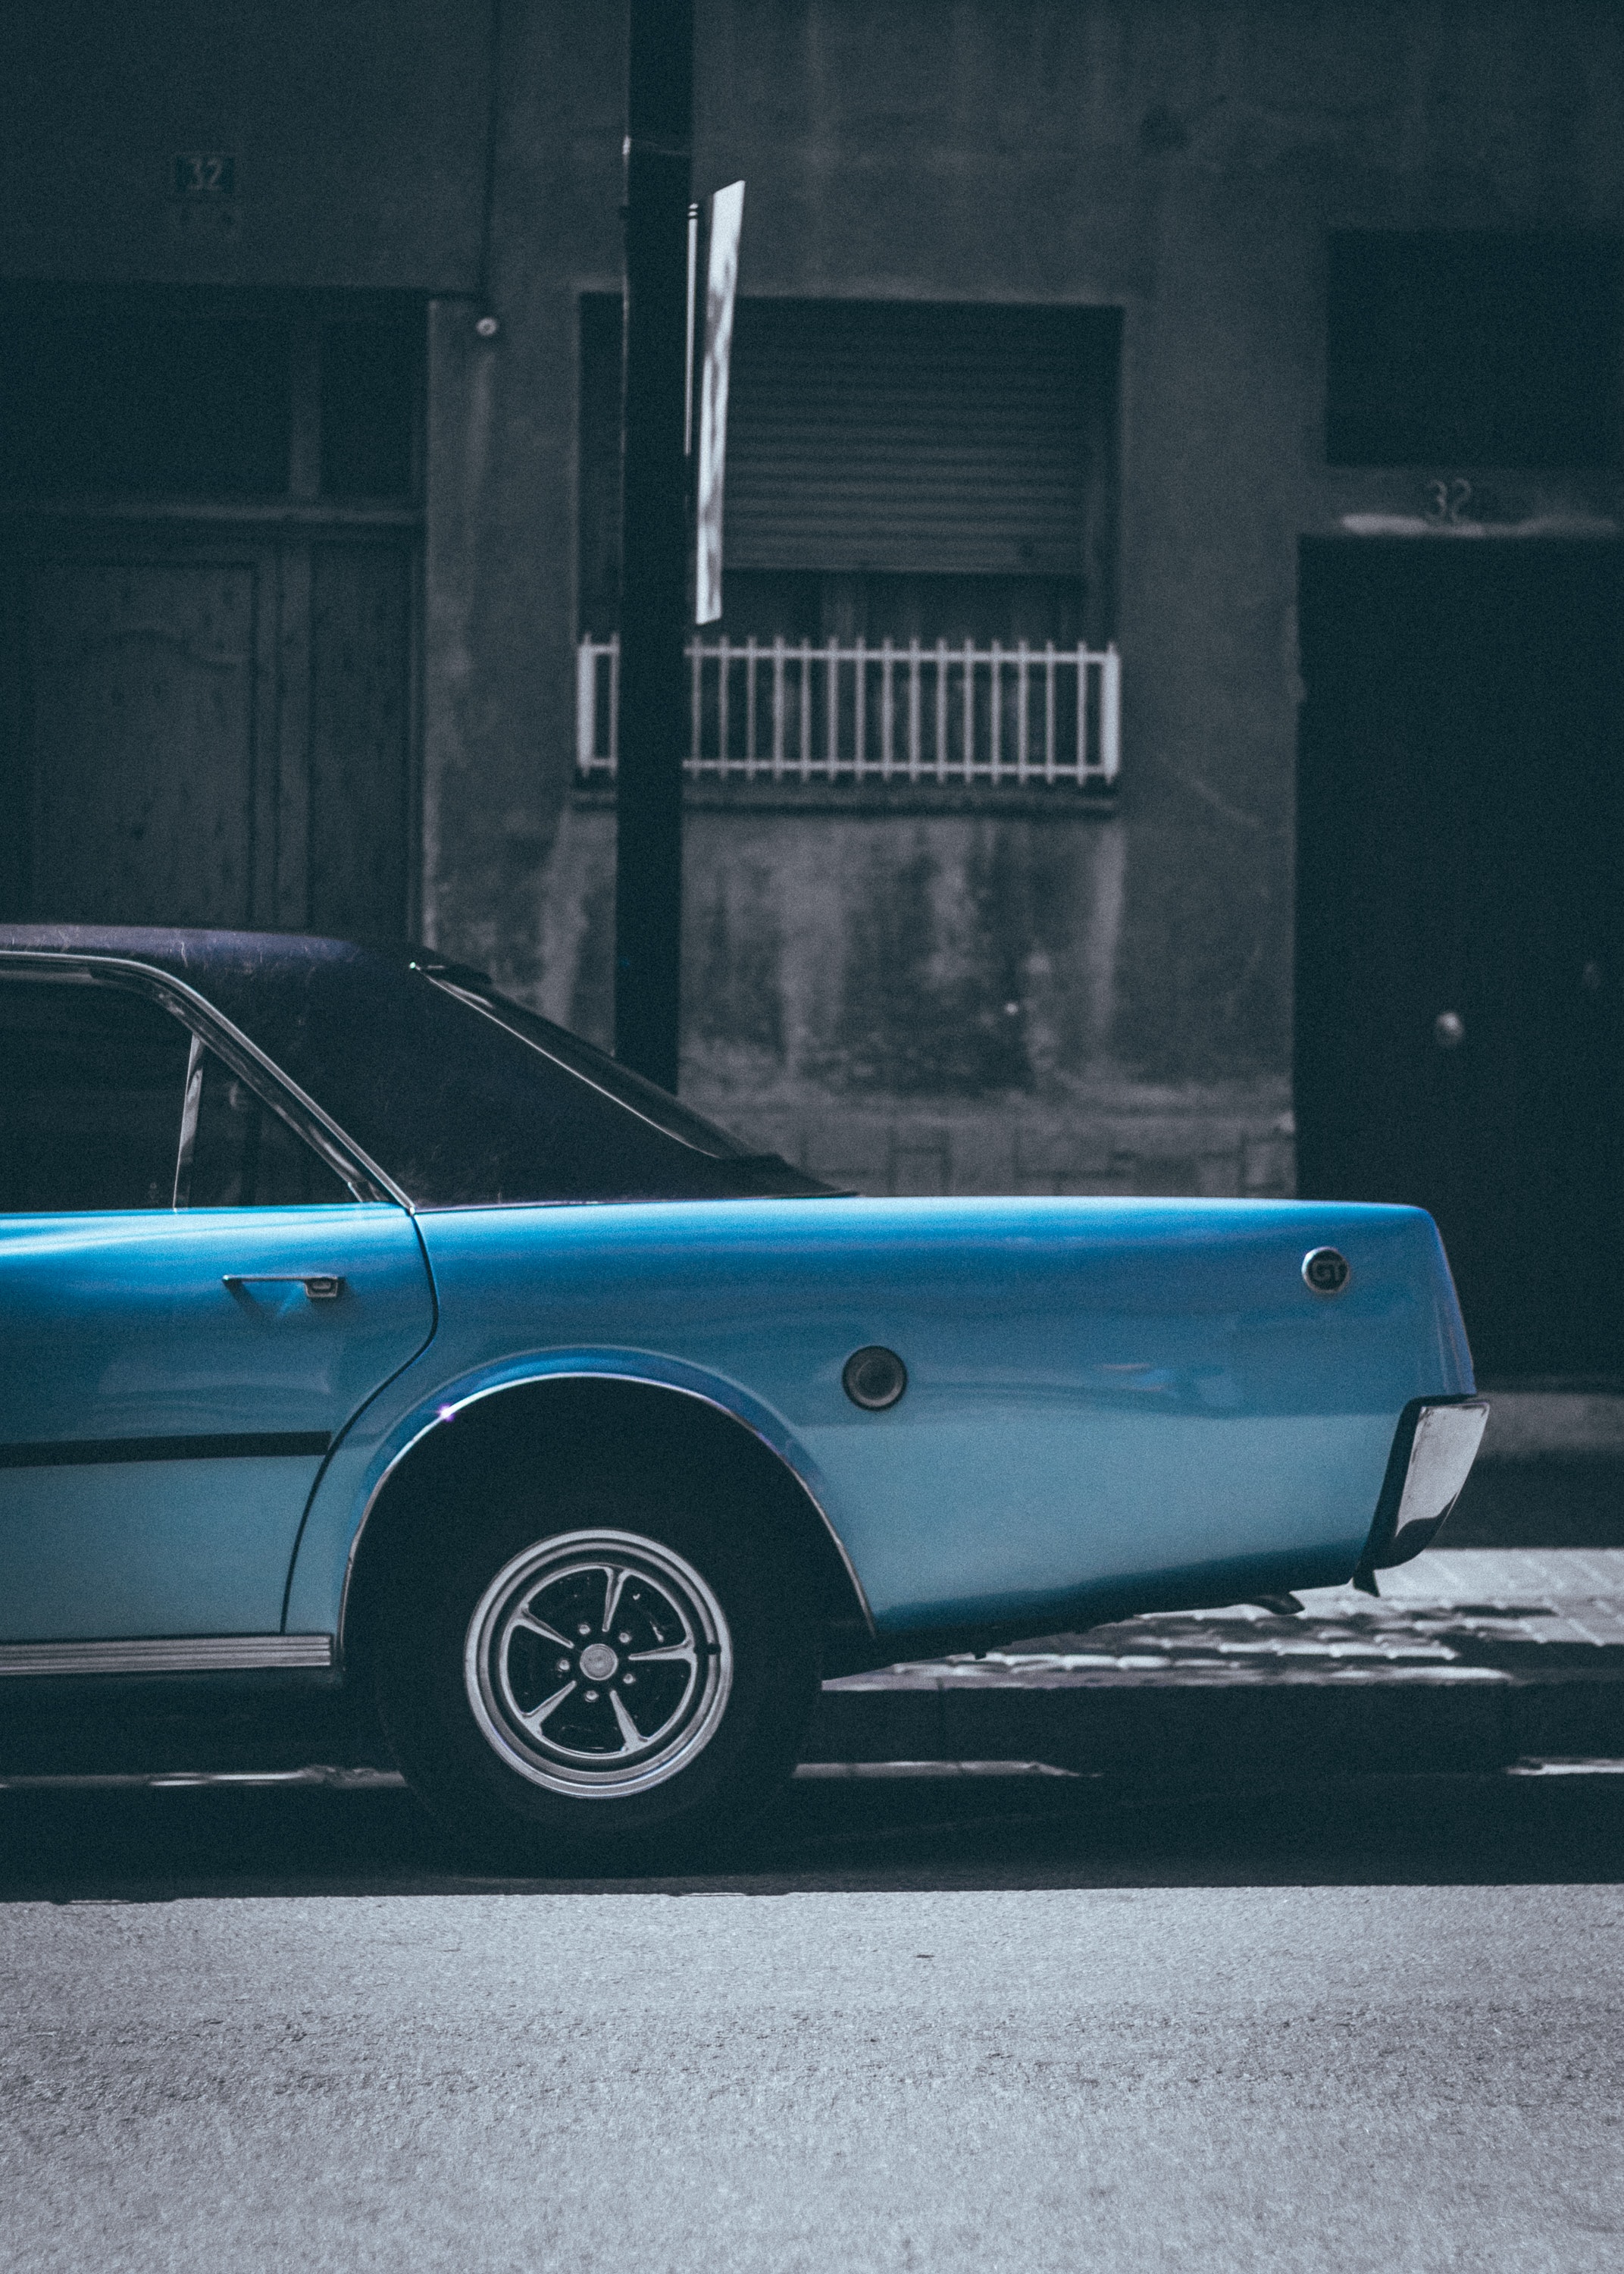
land vehicle, car, blue, vehicle, vehicle door, wheel, tire, alloy wheel, automotive exterior, automotive tire, automotive wheel system, automotive lighting, automotive design, auto part, fender, rim, hardtop, bumper, compact car, sedan, coupe, Tints and shades, family car